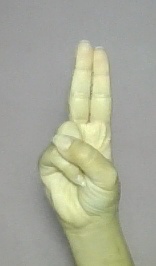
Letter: taa